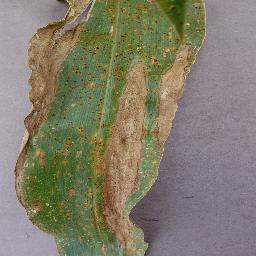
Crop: corn
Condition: (maize)_northern_blight